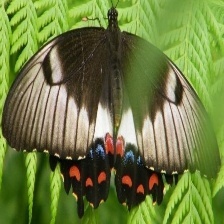
Species: ORCHARD SWALLOW